Fiaraidh

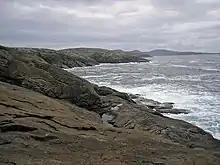
Western coastline of Fiaraigh

There are two "lochans" or ponds, on the island, and it is surrounded by a large drying reef, which was said to be the abode of a fairy woman.